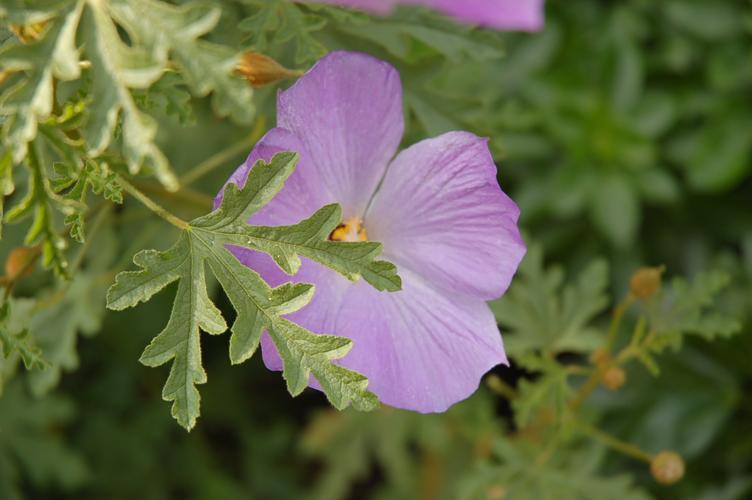
Label: pelargonium